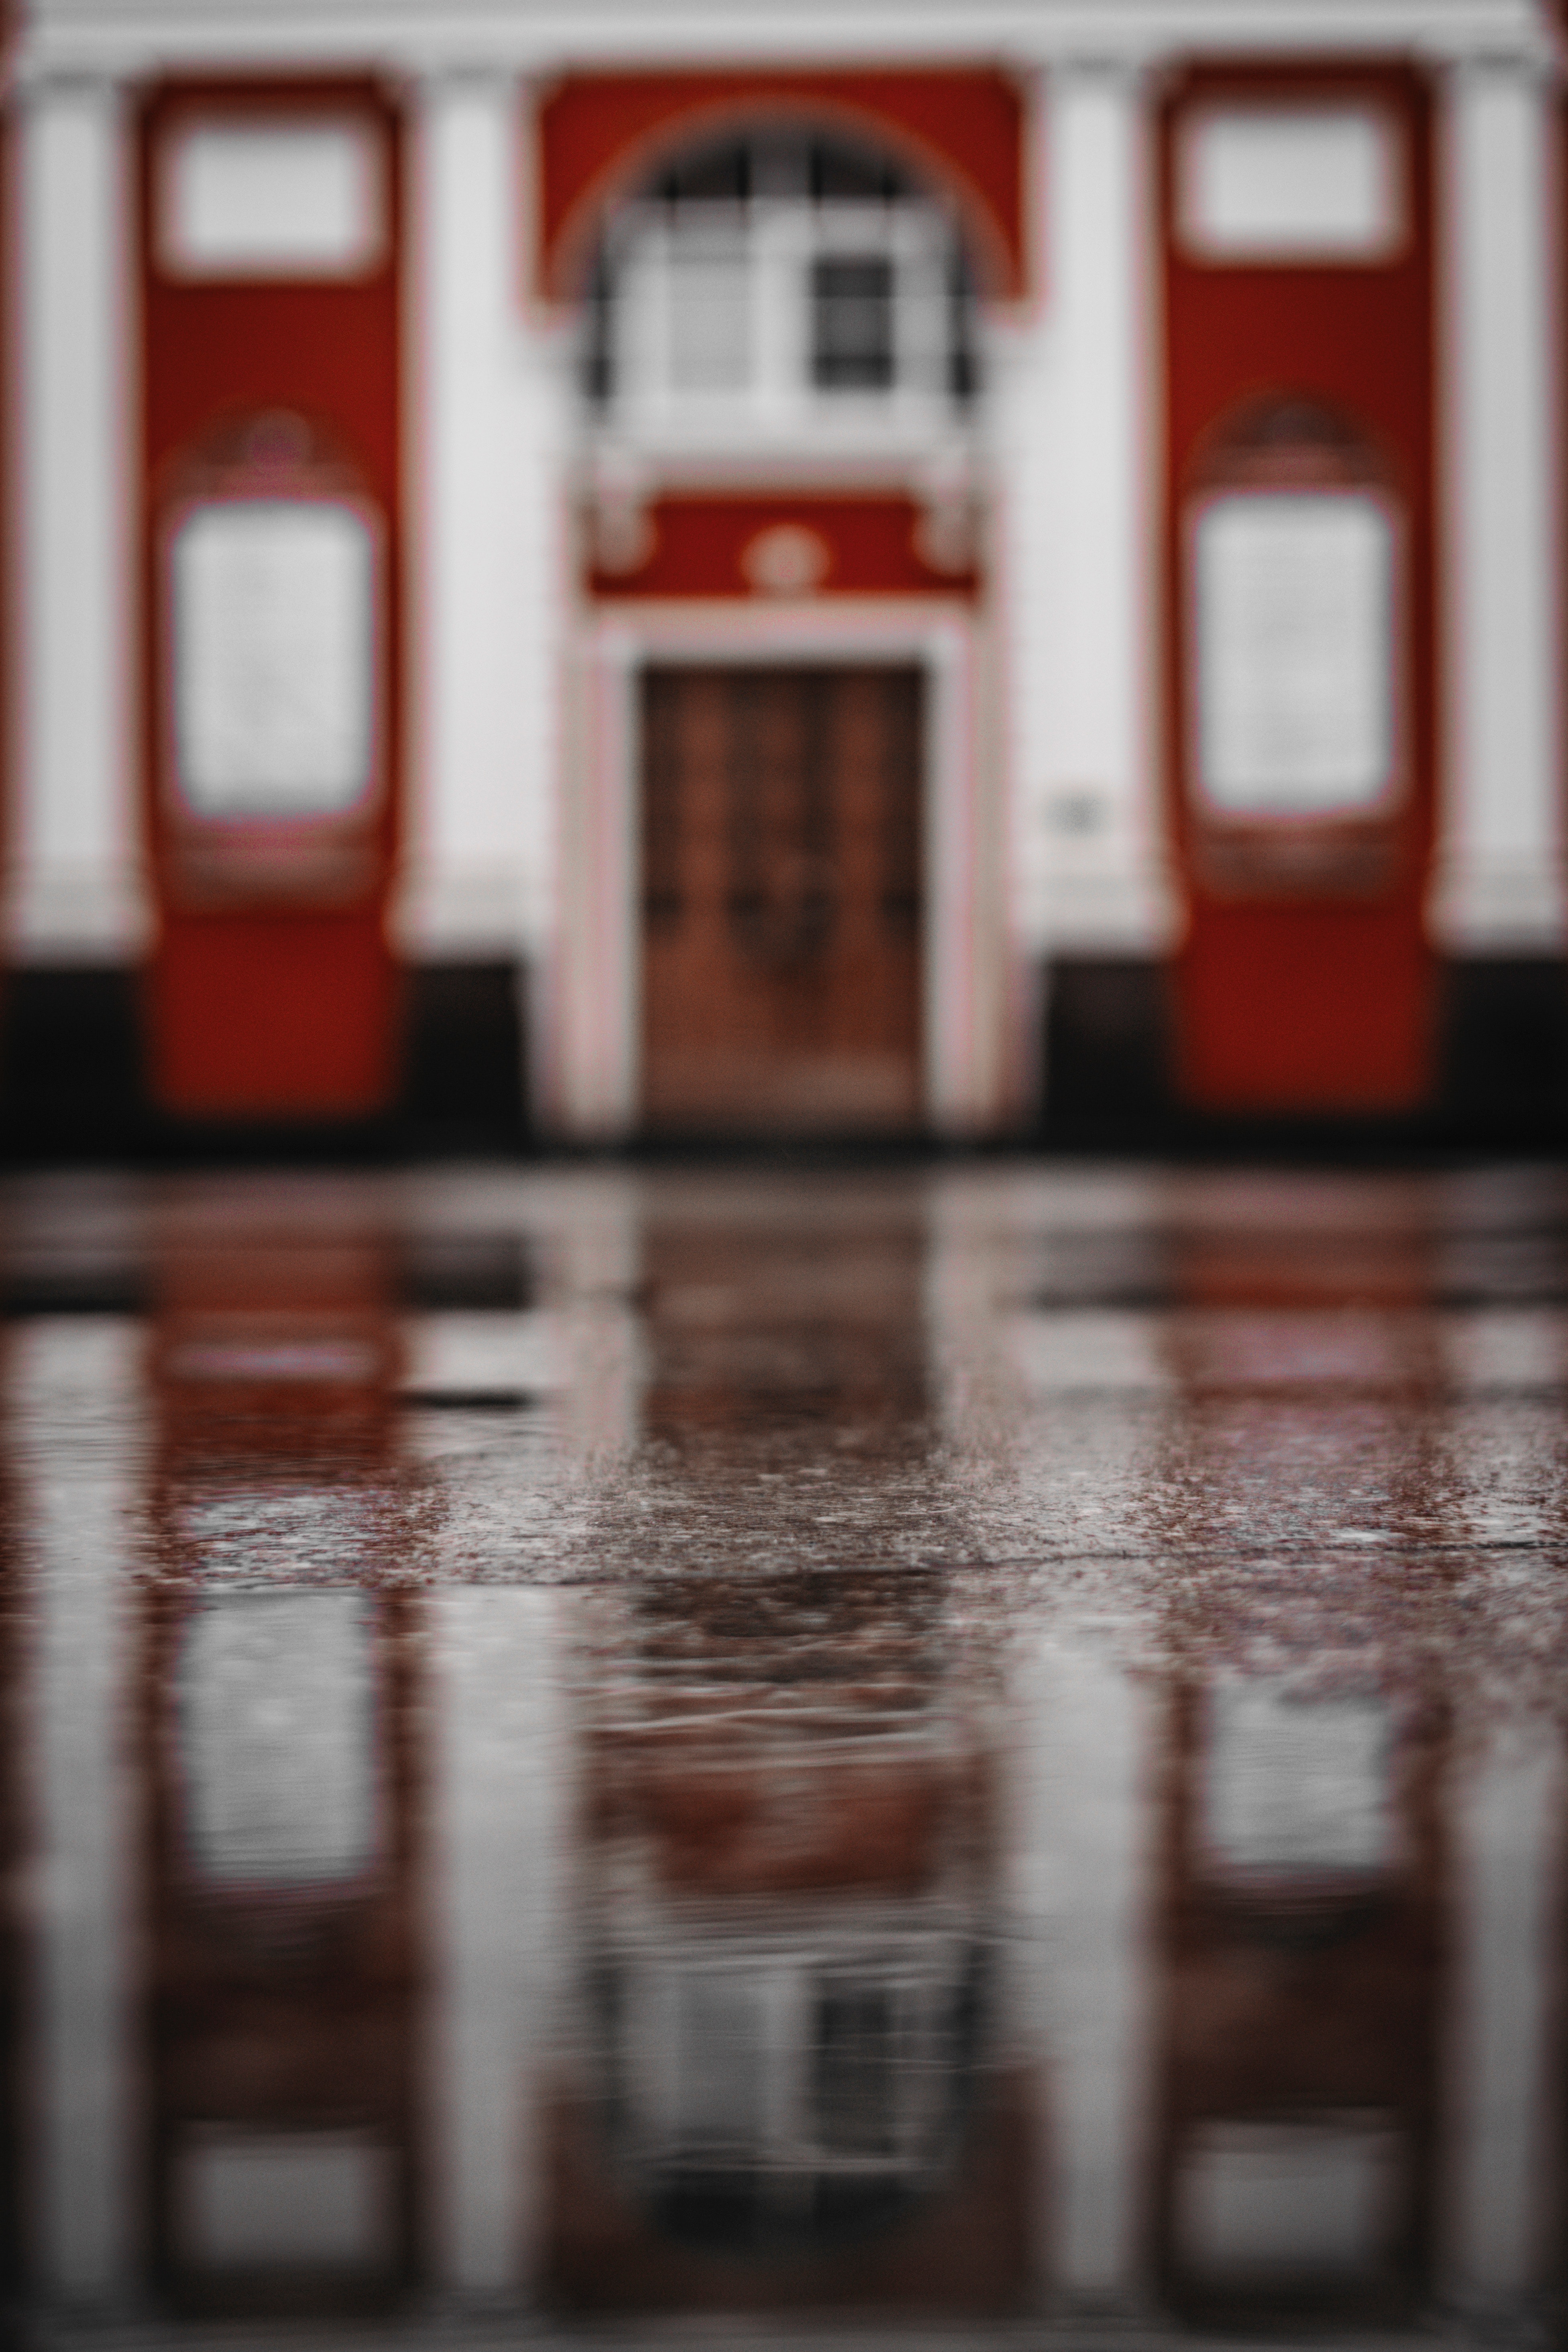
water, red, reflection, transport, line, window, architecture, wood, vehicle, building